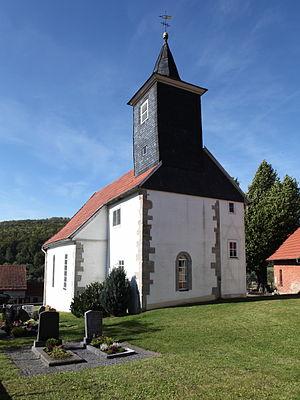
Melpers est une municipalité allemande du land de Thuringe, dans l'arrondissement de Schmalkalden-Meiningen, au centre de l'Allemagne. En 2015, sa population est de 85 habitants.